Jordan Corey

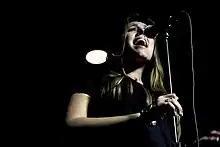

Originally from the San Francisco Bay Area, Corey attended Los Gatos High School. During this time, she formed theJOEband, a classic rock cover band that won Clear Channel's, 98.5 KFOX Last Band Standing competition in 2007, jumpstarting a career of live performances around the Bay Area.